Mating of gastropods

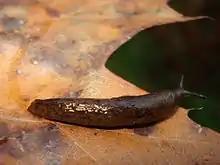
"Deroceras panormitanum" leaving behind a mucus trail.

As land gastropods such as land snails and land slugs have no sense of hearing and very limited vision, they rely heavily on chemoception, primarily olfaction, and tactile perception. Mate location is also greatly mediated by airborne chemicals. Slugs often raise their head at the detection of pheromones in the air, and then turn to orient themselves and crawl towards the perceived source. Many slugs also exhibit some degree of mucus-trail-following in order to locate a mate. Trail following may be an alternative or complementary strategy to airborne cues, and can constitute a major part of precourtship behaviour.